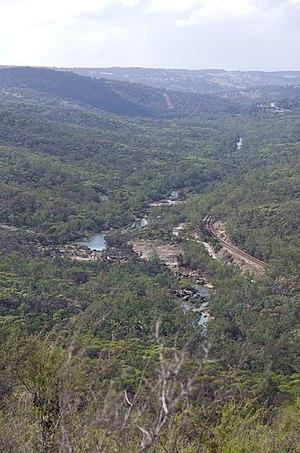
Le parc national de la rivière Avon ou Avon Valley National Park est un parc naturel de 44 km² situé dans le Sud de l'Australie-Occidentale, à 50 km au nord-est de Perth, la capitale de l'État.